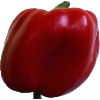
Label: Pepper Red 1